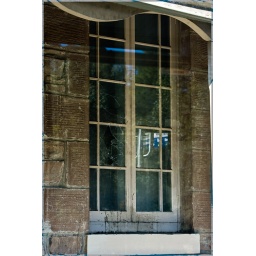
The Colonial near the Toll gate - sitting in the bus and this broken window just needed to be captured